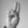
ASL letter: U